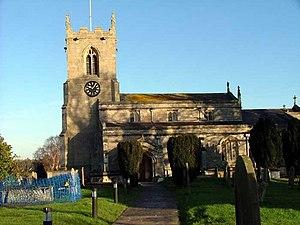
L'église de Tous-les-Saints de Mattersey est une église paroissiale anglicane située à Mattersey au Nottinghamshire, en Angleterre. Elle est rattachée au doyenné de Bassetlaw et Bawtry et au diocèse de Southwell et Nottingham. Elle est classée monument de Grade I.